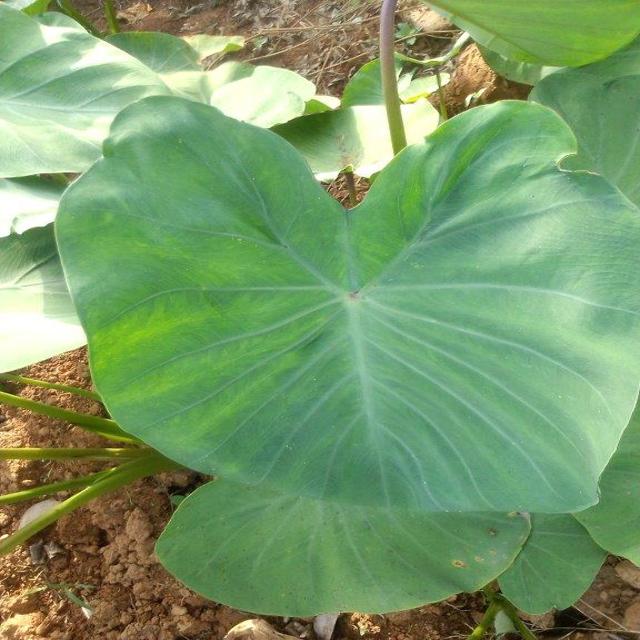
Label: Healthy